Clitheroe Castle Museum

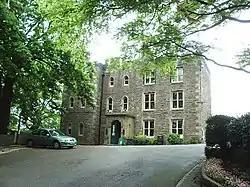
Clitheroe Castle Museum in 2007

Clitheroe Castle Museum is located in Clitheroe, Lancashire, England, in the former Steward's House, a Grade II listed building that was built in the 18th century to house the steward of Clitheroe Castle. It is a museum showing the history of the local area.